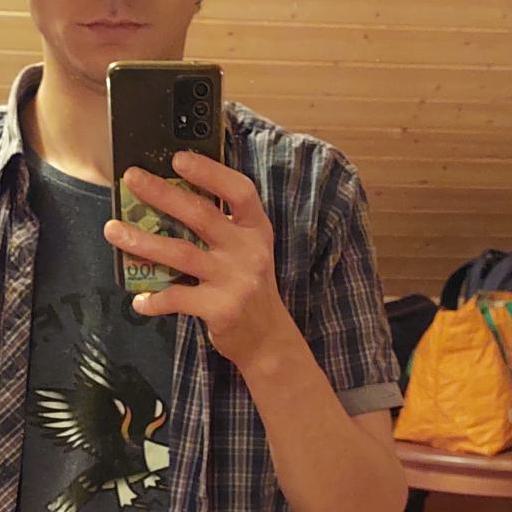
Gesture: no_gesture